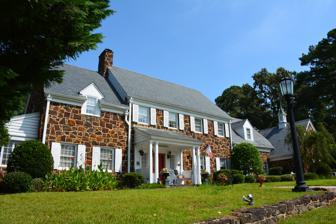
Building: Brownlea
Country: United States of America
Year built: 1939
Historic house in North Carolina, United States United States historic place Brownlea U.S. National Register of Historic Places Show map of North Carolina Show map of the United States Location 405 Southampton Court, Fayetteville, North Carolina Coordinates 35°3′8″N 78°54′53″W / 35.05222°N 78.91472°W / 35.05222; -78.91472 Area 2.9 acres (1.2 ha) Built 1939 ( 1939 ) Architect McDowell, J. Harold Architectural style Colonial Revival NRHP reference No. 03000803 Added to NRHP August 21, 2003 Brownlea , also known as the Rufus C. Brown House, is a historic home located at Fayetteville , Cumberland County, North Carolina . It was built in 1939, and is a five-part Colonial Revival style stone dwelling.  It consists of a two-story main block, flanked by 1 + 1 ⁄ 2 -story wings, with garage and sunroom appendages.  Also on the property are a contributing well house and barbeque pit, both built in 1939. It was listed on the National Register of Historic Places in 2003. References